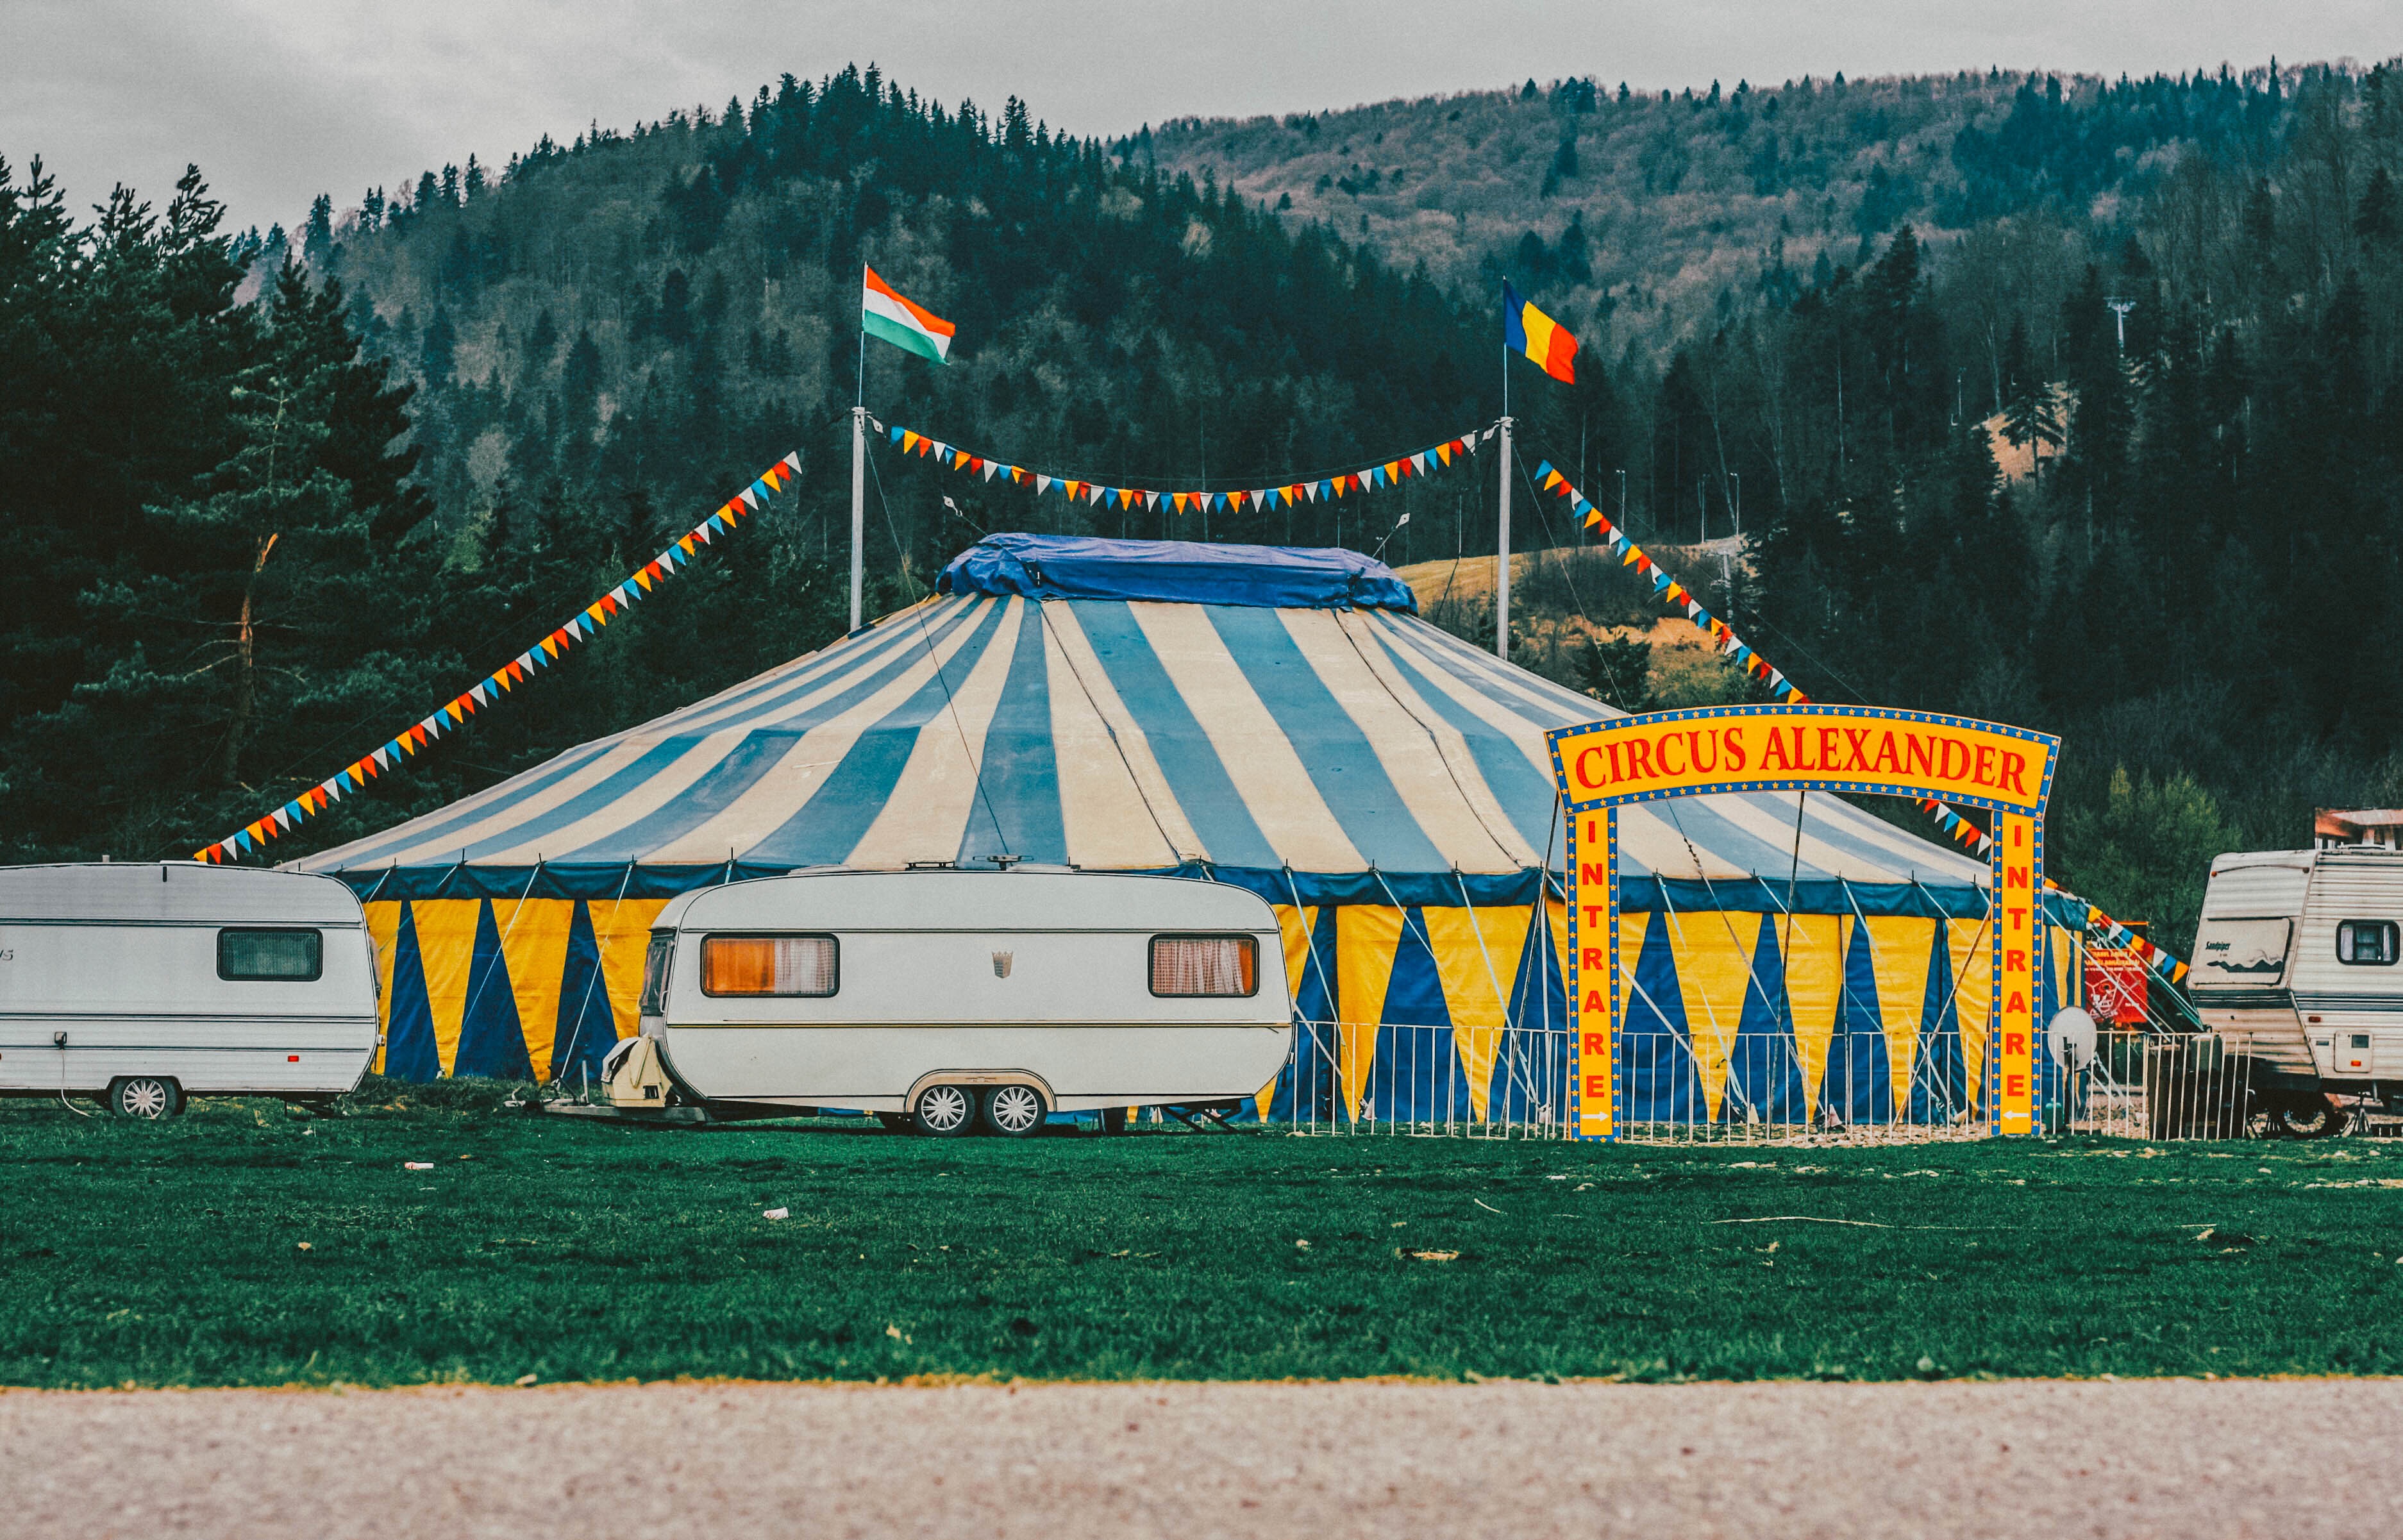
landscape, sky, house, recreation, amusement park, leisure, tent